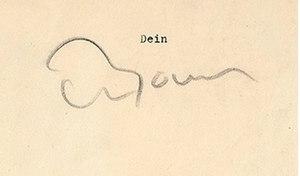
Wolfgang Bauer, né à Graz le 18 mars 1941 et mort dans cette ville le 26 août 2005, est un écrivain autrichien surtout connu comme dramaturge qui, en particulier dans sa jeunesse, était considéré comme « enfant terrible » par l'establishment culturel autrichien.